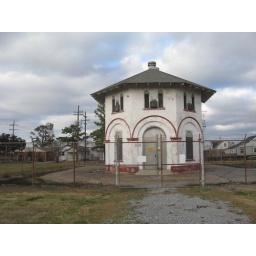
church right by industrial canal, below the bridge, 9th ward / holy cross neighborhood